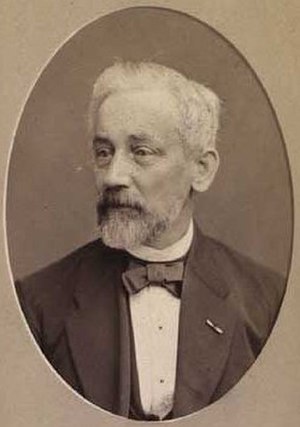
Wilhelm Lehmann
Wilhelm Lehmann